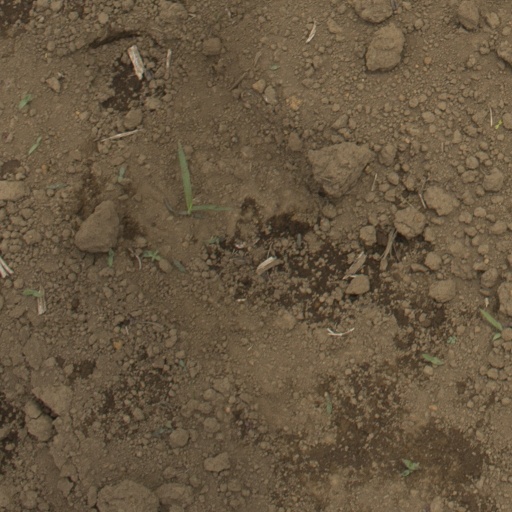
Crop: Jerusalem artichoke